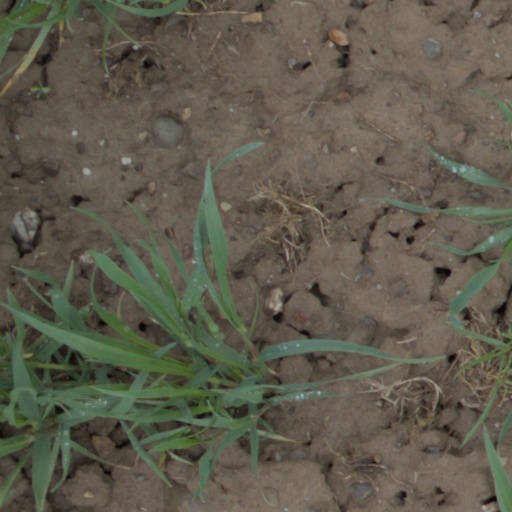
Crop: wheat